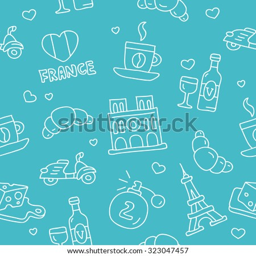
seamless vector pattern of the icon on a blue background .